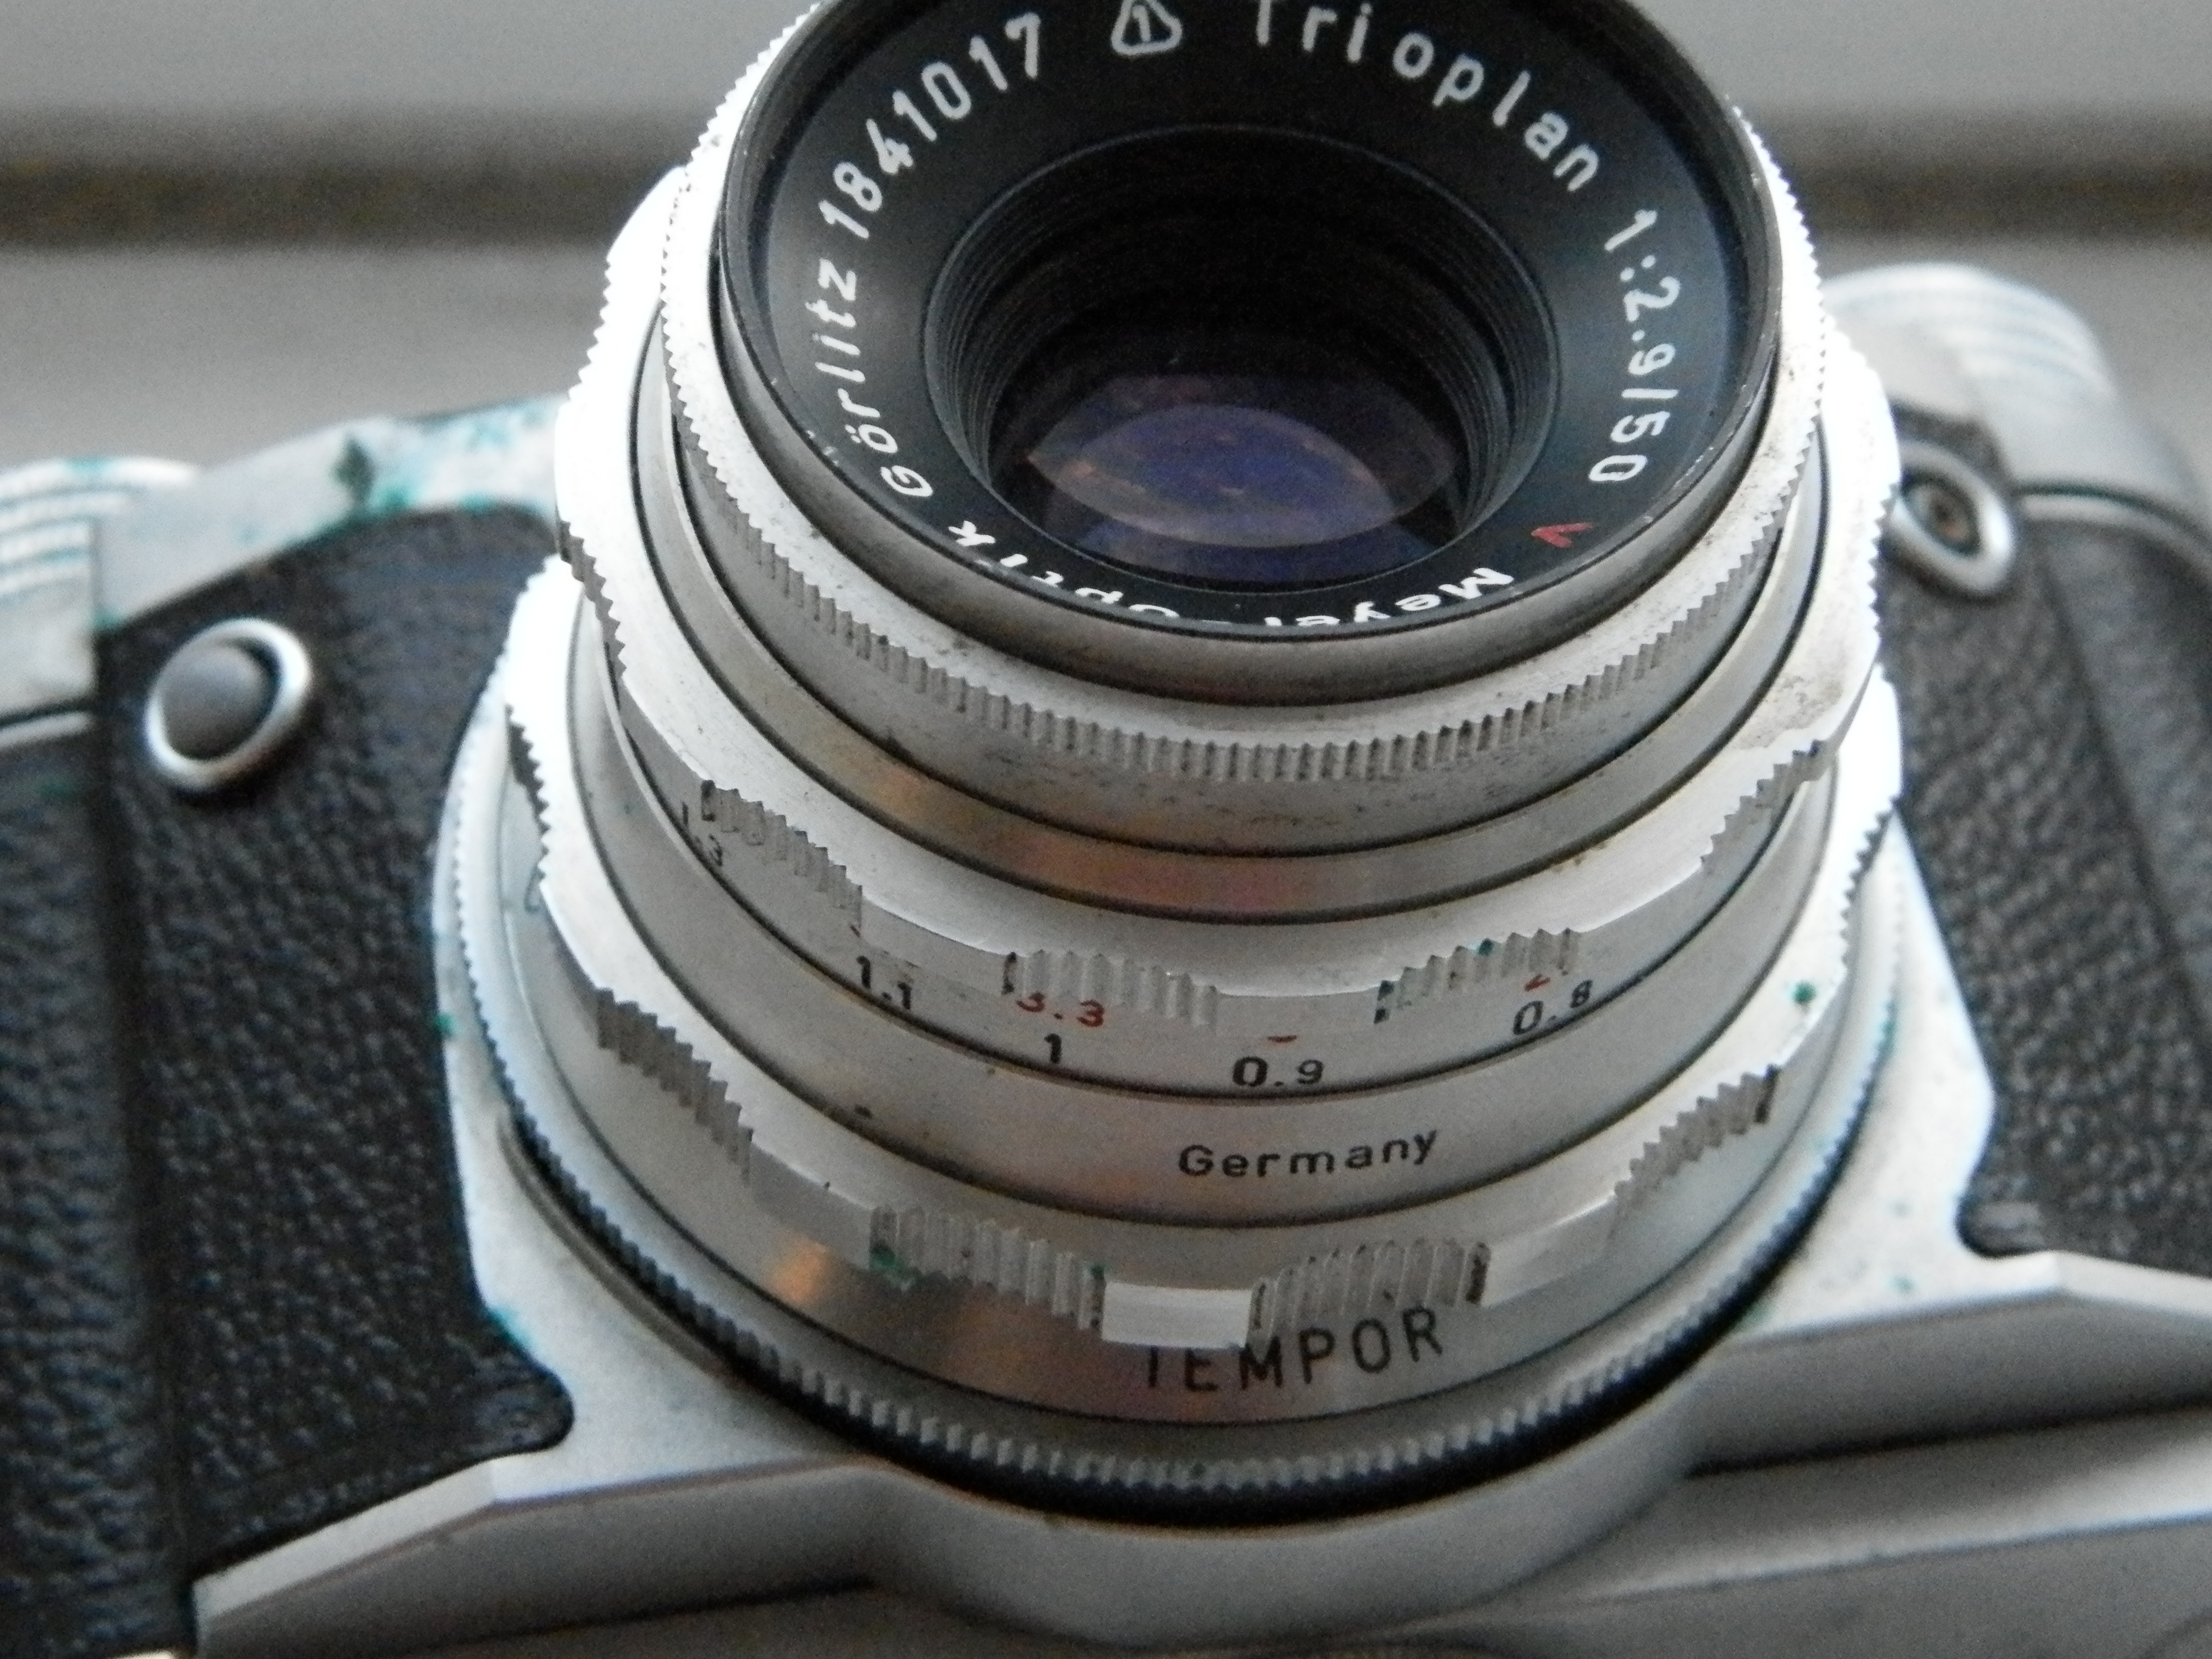
camera, lens, reflex camera, digital camera, camera lens, cameras, digital slr, single lens reflex camera, cameras optics, teleconverter